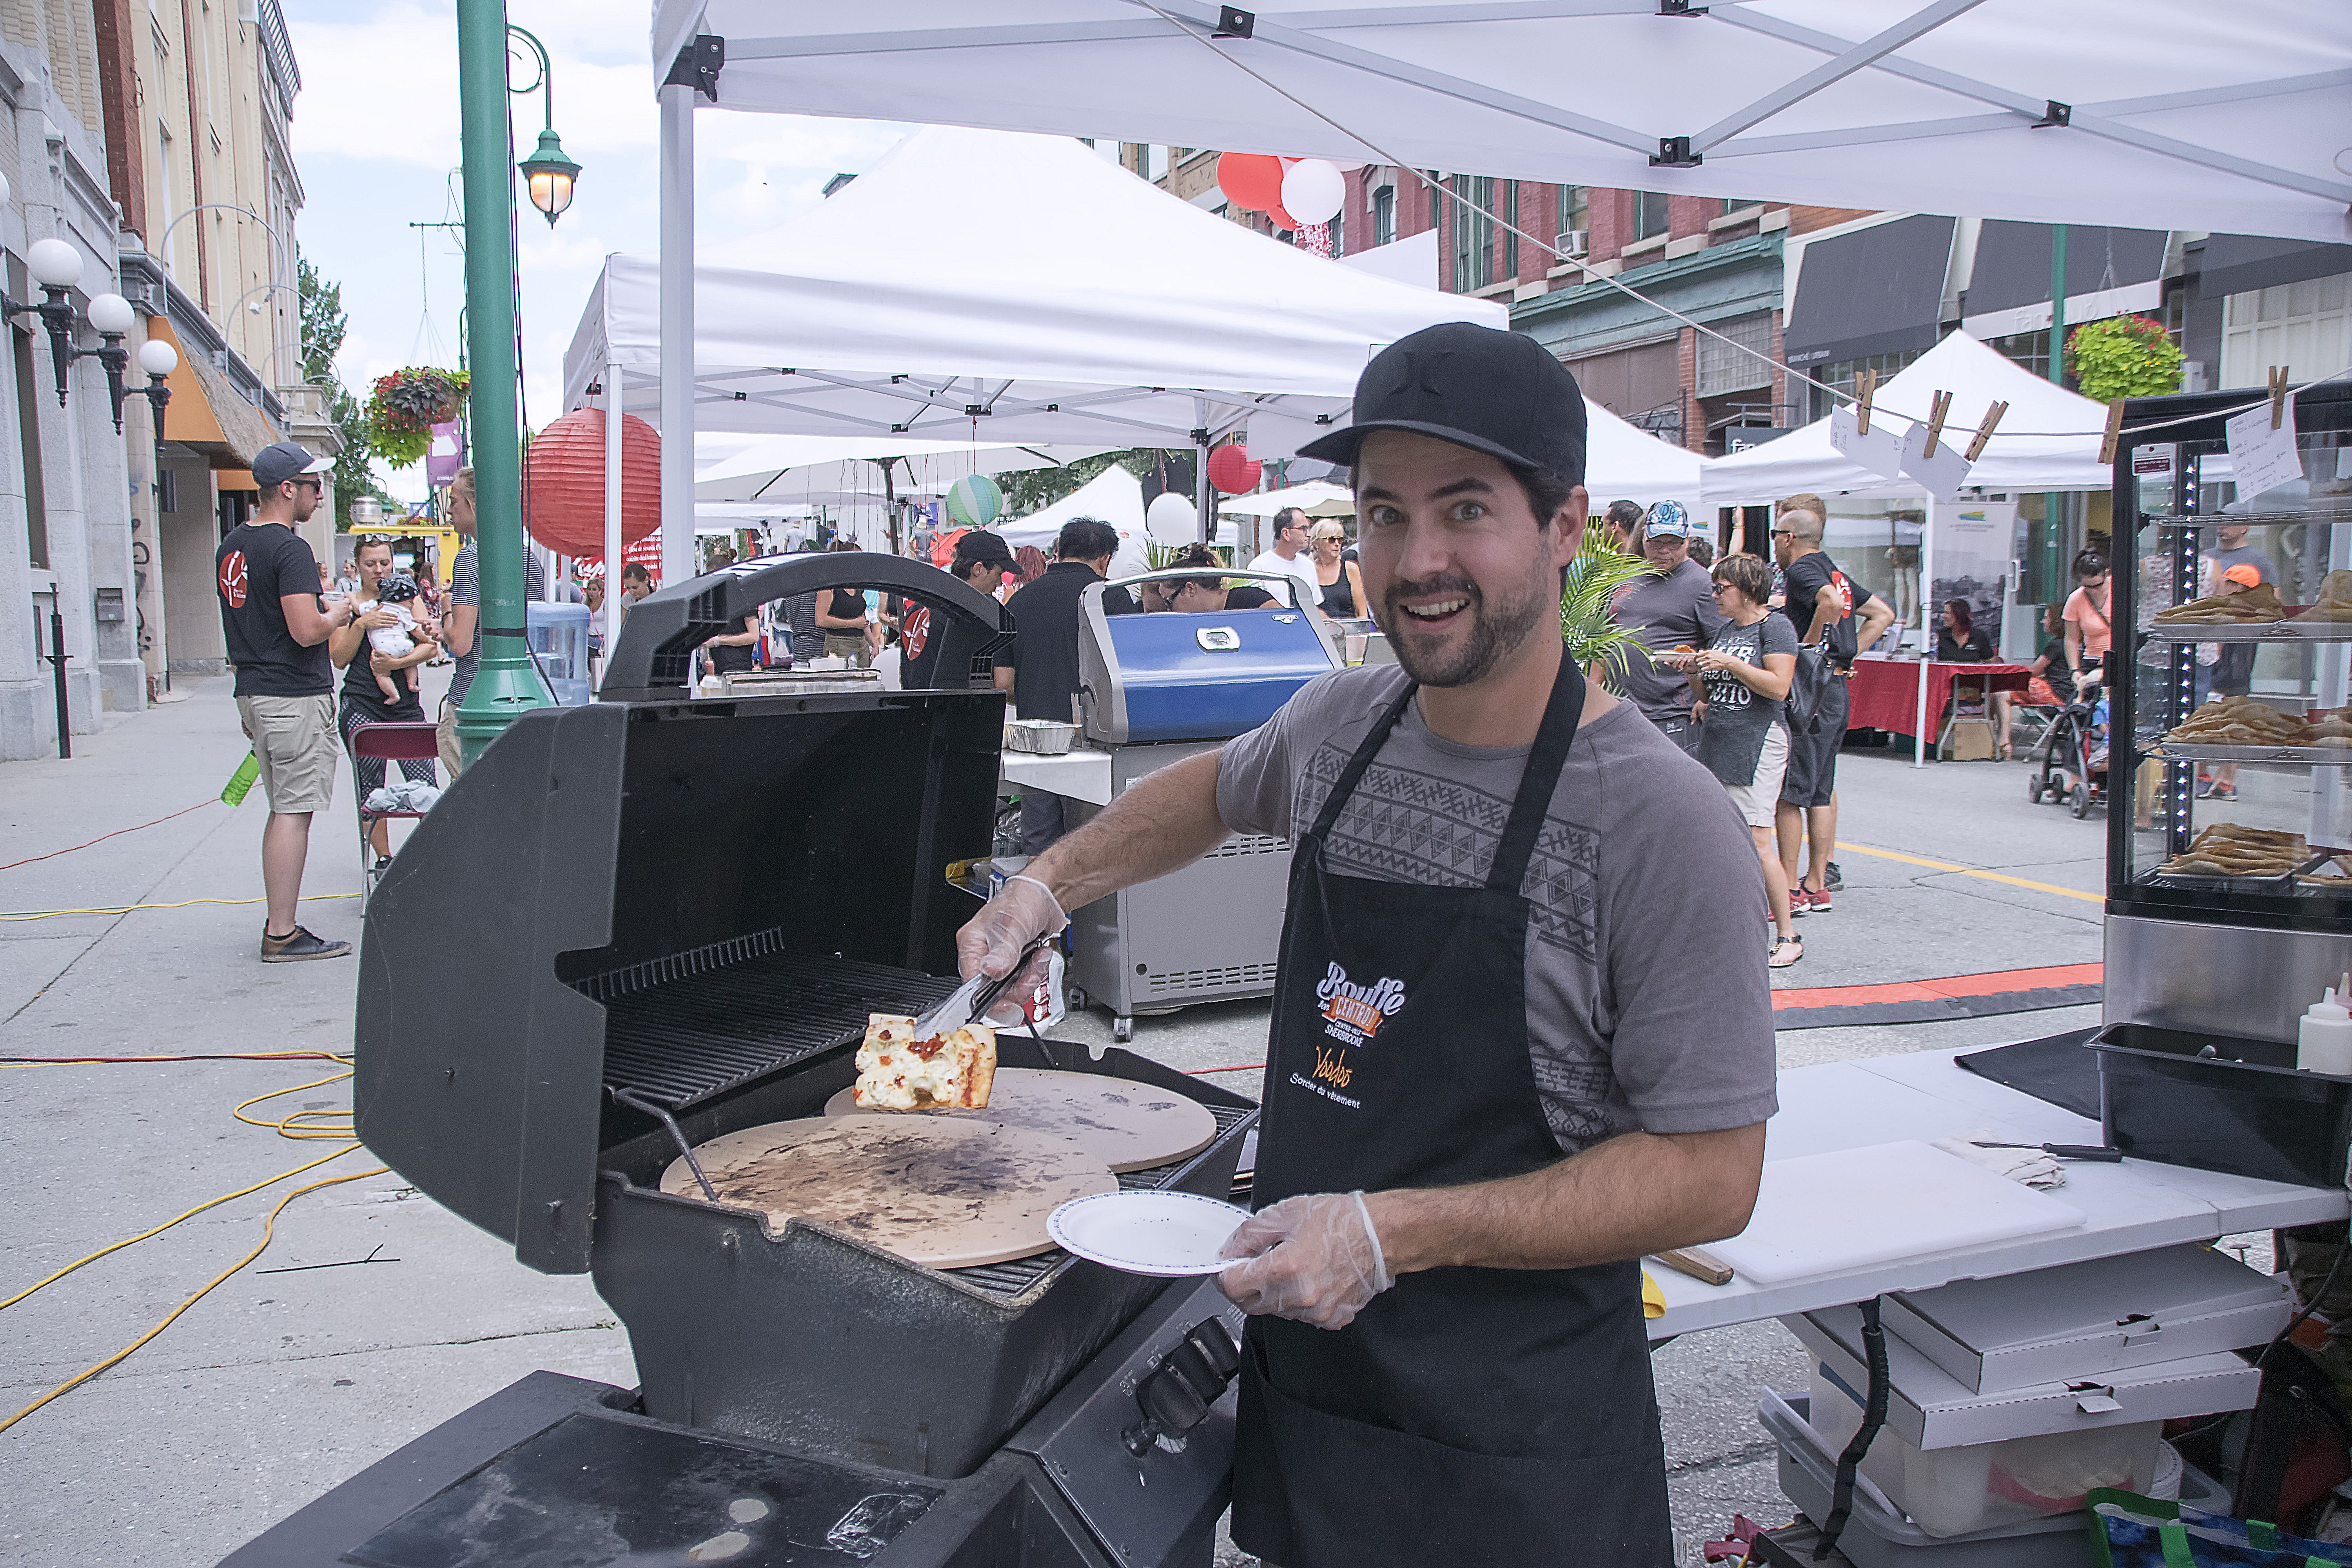
city, urban, vendor, vehicle, market, graffiti, public space, art, canada, quebec, sherbrooke, urbain, amalgam, human settlement